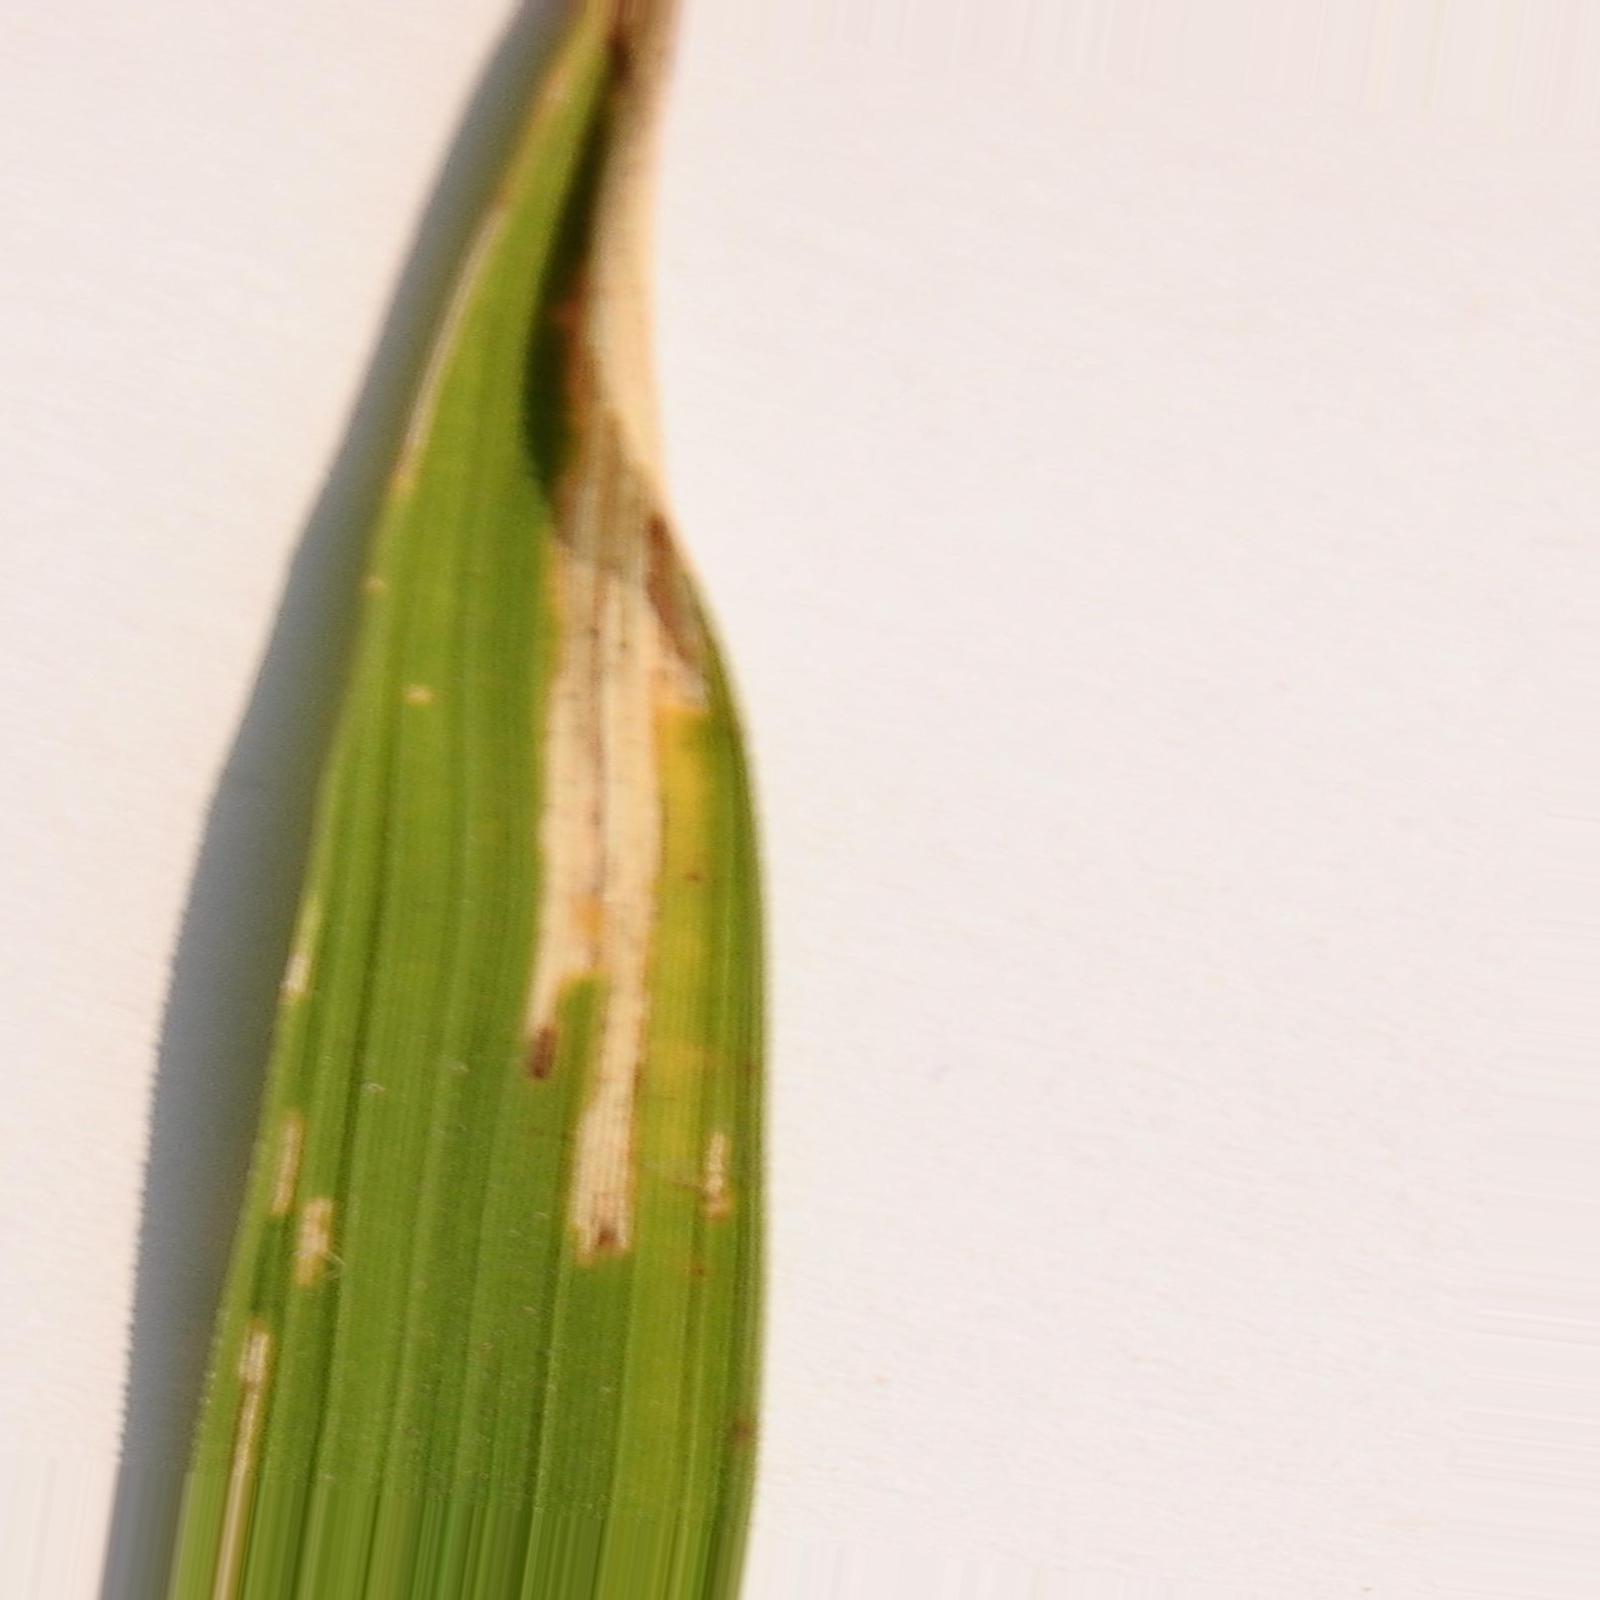
Nhãn: Bệnh Bạc lá (Bacterial leaf blight)